Answer in natural language. Estimate the real world distances between objects in the image. Which object is closer to brown wooden dresser with three drawers, blue colour bed or Pillow? Choose between the following options: Pillow or blue colour bed
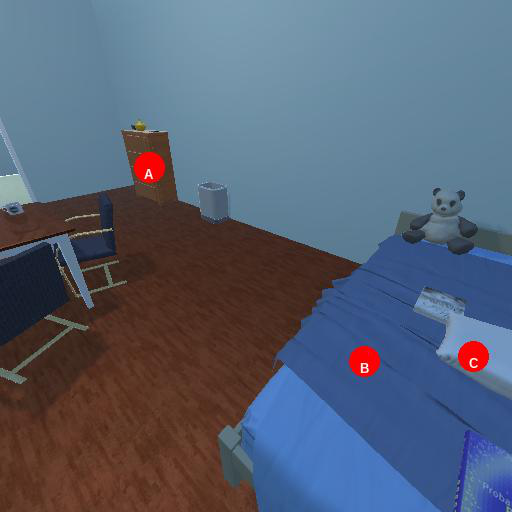
<answer>blue colour bed</answer>